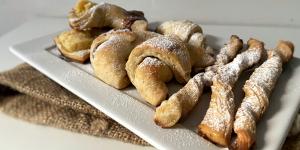
facturas de manteca faciles y economicas